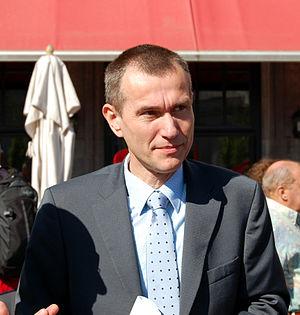
Frank Vandenbroucke, né le 21 octobre 1955 à Louvain, est un homme politique belge, membre du parti socialiste flamand.